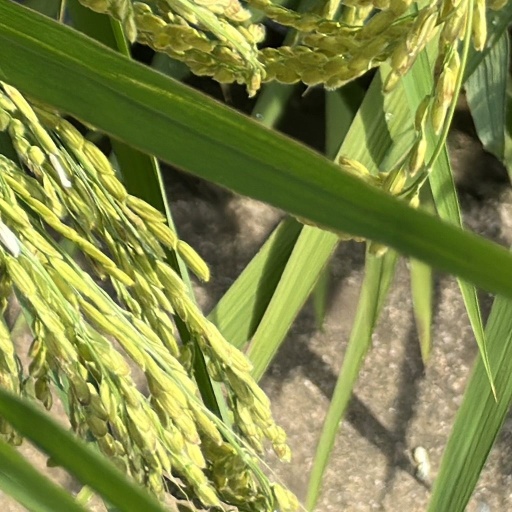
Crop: rice